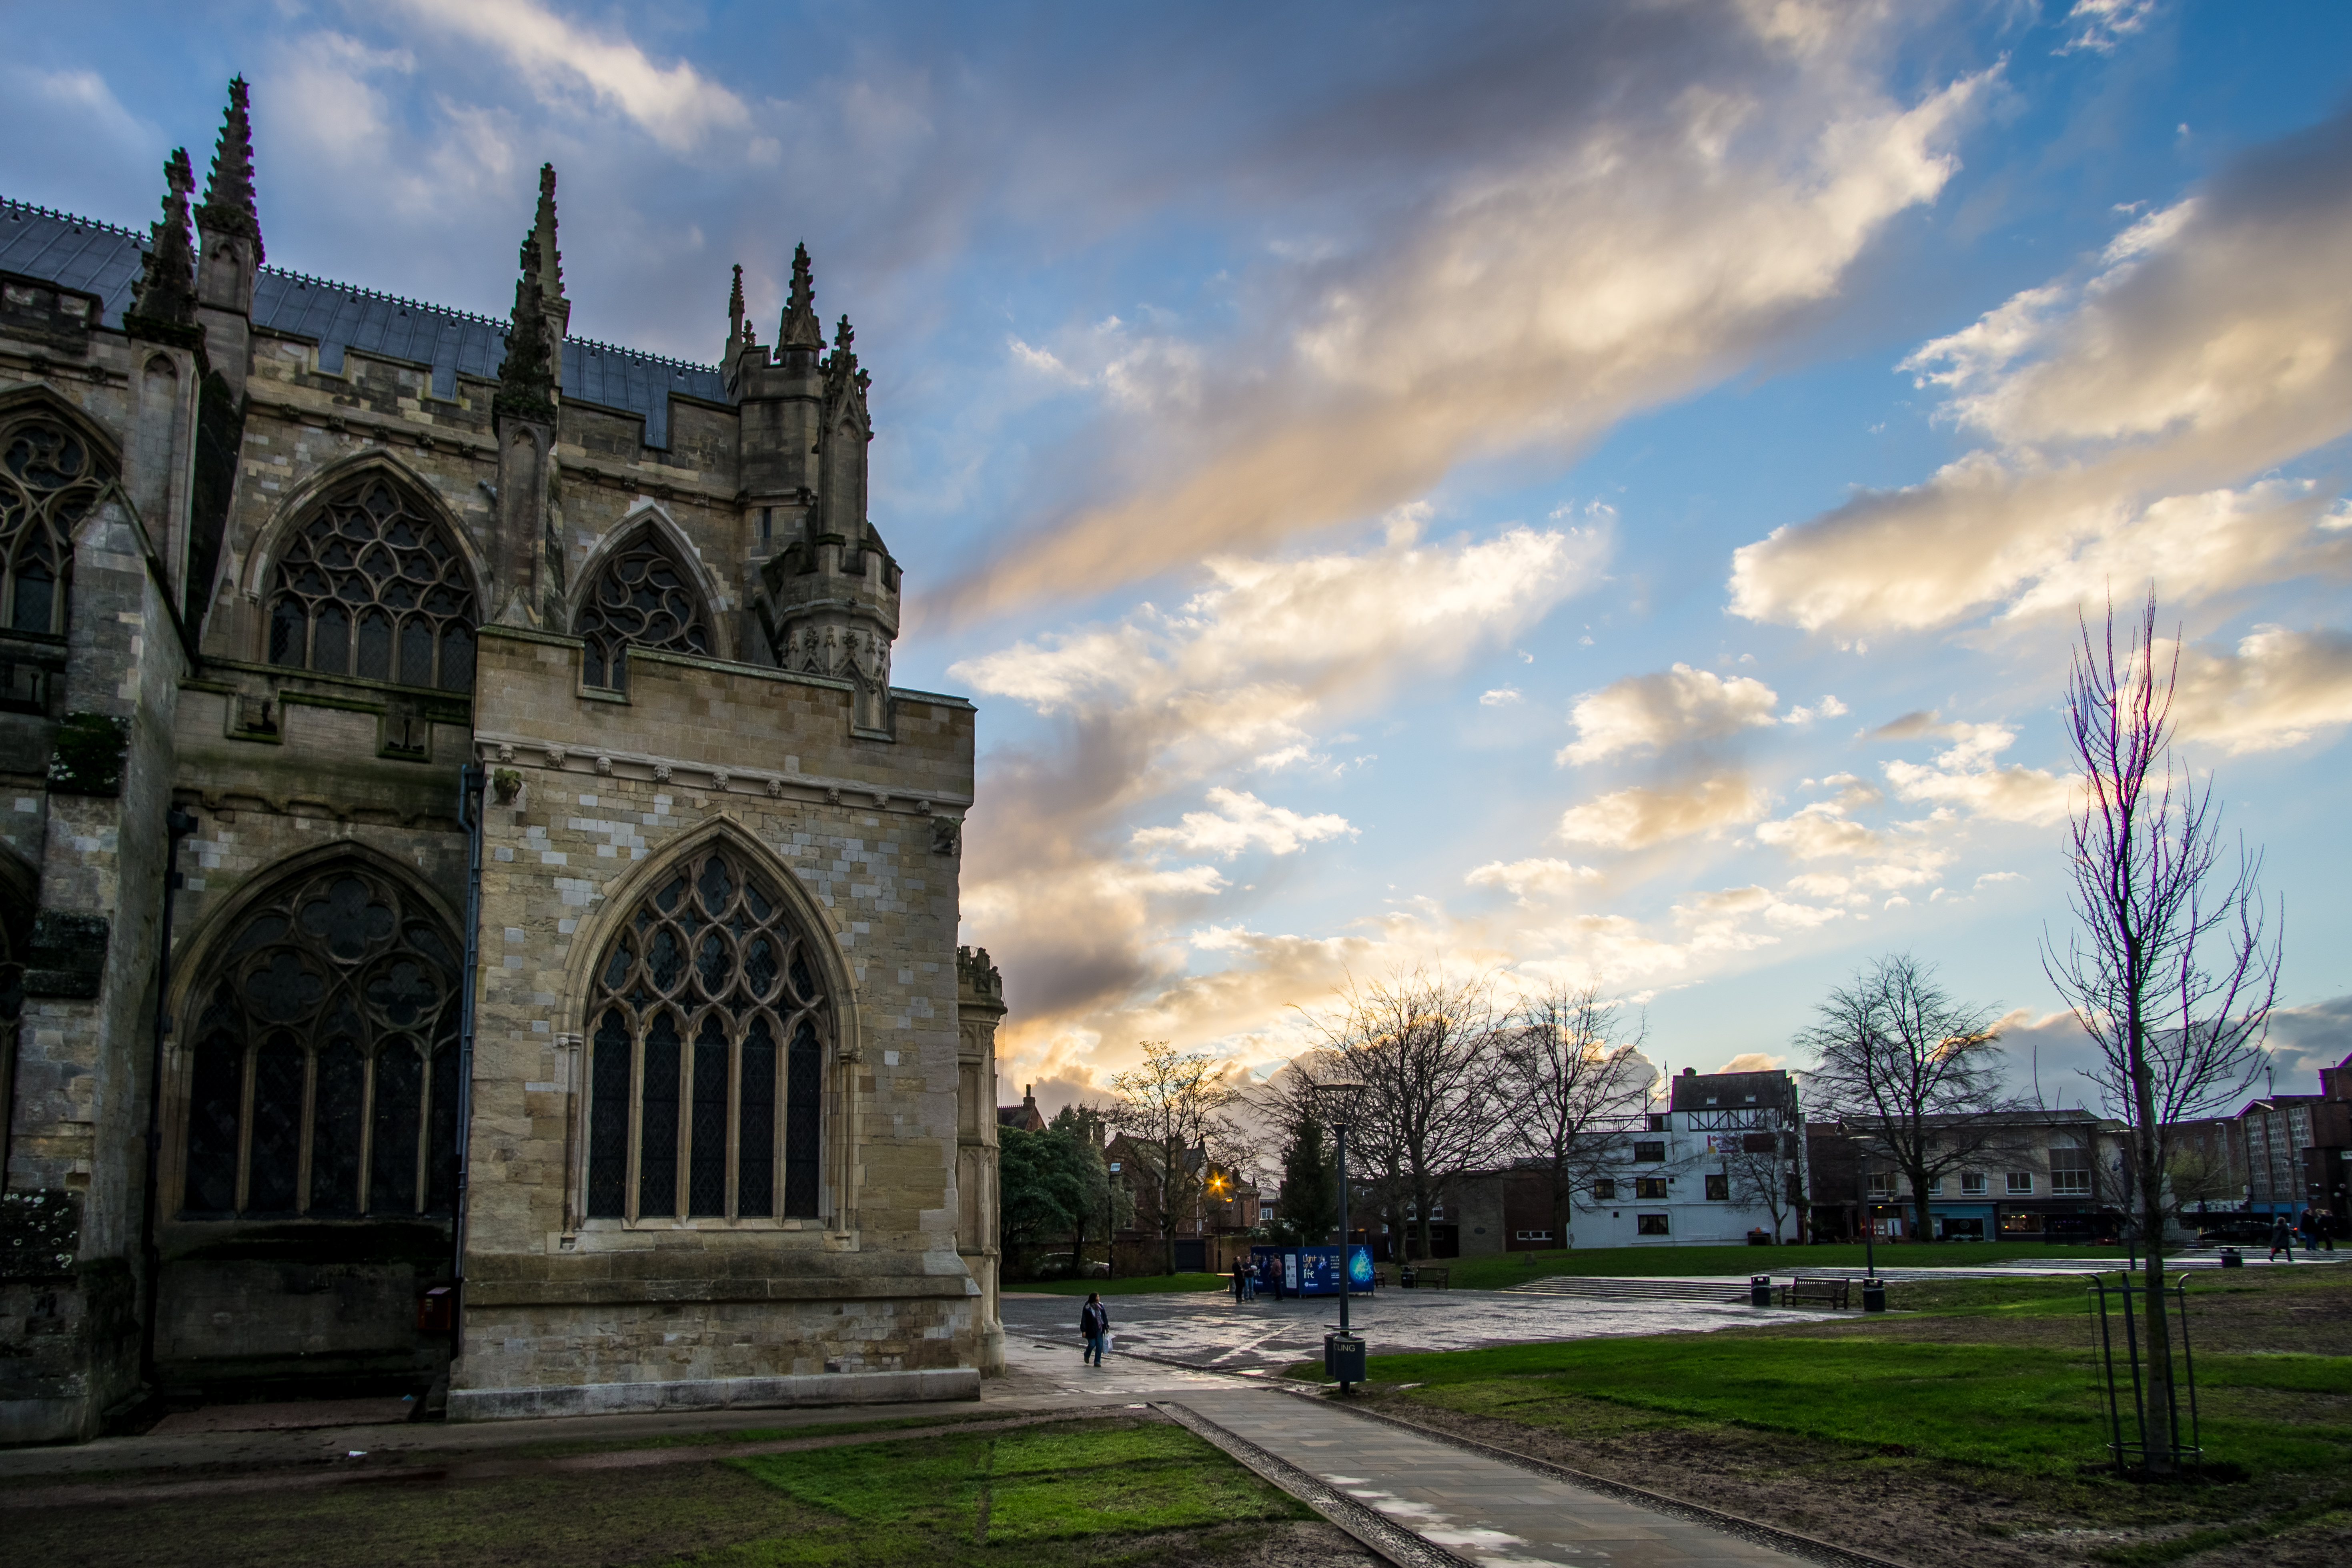
architecture, building, city, cityscape, arch, landmark, church, cathedral, place of worship, england, 12mm, samyang, sony, devon, ilce6000, f20, exeter